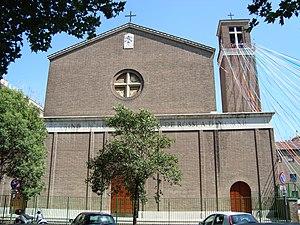
L'église San Giovanni Battista de Rossi est une église romaine située dans le quartier Appio-Latino sur la via Cesare Baronio et dédiée à saint Jean-Baptiste de' Rossi, un prêtre italien du XVIIIᵉ siècle.